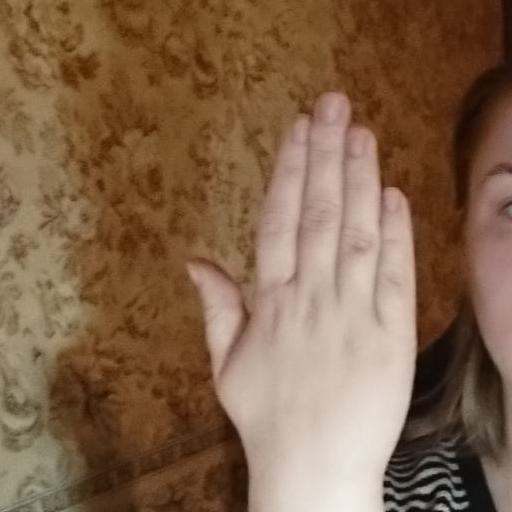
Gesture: stop_inverted